Rohtas Fort

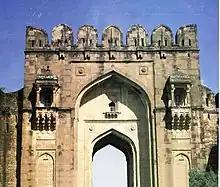
Sohail gate

Sohail gate features some of the best masonry work of the Sur Empire and was likely the ceremonial main entrance to the fort. Its namesake is the local saint, Sohail Bukhari, interred in the southwestern portion of the gate.